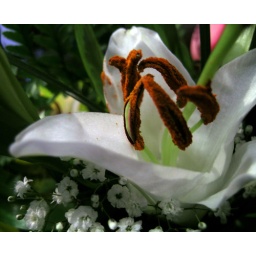
There's a florist on the ground floor of my office, in the Atrium...flowers everywhere.